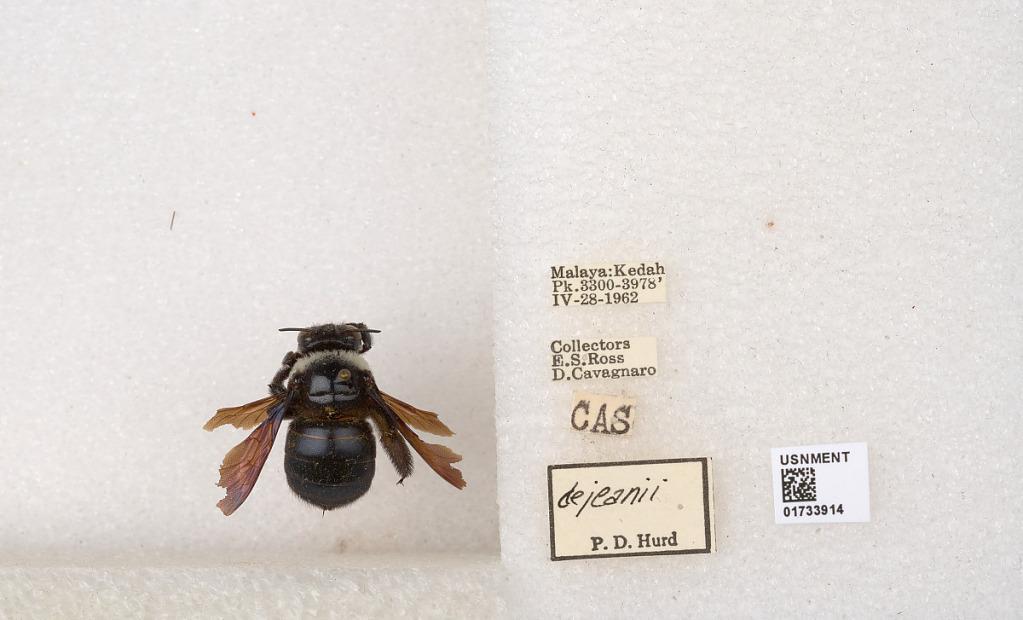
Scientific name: Xylocopa (Zonohirsuta) dejeanii dejeanii (Lepeletier)
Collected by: E. Ross & D. Cavagnaro
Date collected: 1962-4-28
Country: Malaysia
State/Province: Kedah
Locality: Kedah Pk.
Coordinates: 6.22911, 100.866
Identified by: Hurd, P. D.